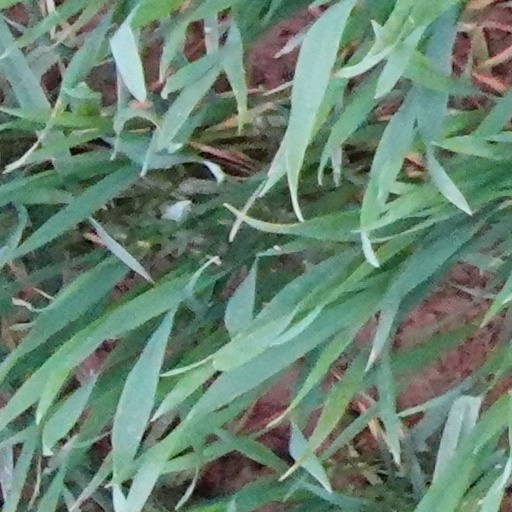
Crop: wheat